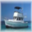
Label: ship